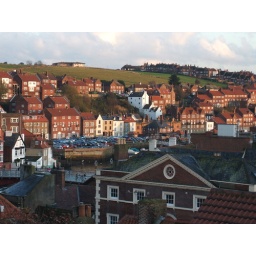
Again a view from the back window towards the White house we stayed in last year.